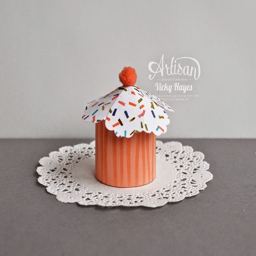
you can pop a sweet treat or a small gift inside this little cupcake shaped box !